San Marcos Department

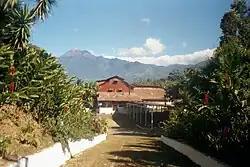
Finca El Platanillo coffee plantation, with the Tajmulco volcano behind

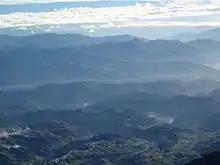
Farming communities below Volcán Tajumulco in San Marcos.

The wide variety of climates within the department resulting from differences in altitude gives rise to a variety of agricultural products. Agricultural products include apples, bananas, barley, beans, cacao, coffee, maize, oats, peaches, plantains, potatoes, rice, sugarcane and wheat. Livestock include cattle, horses and sheep. San Marcos department produces more wool than any other department of Guatemala. It is generally exported to the departments of Quetzaltenango and Totonicapán, where it is processed into finished products. The department produces wooden furniture, with production being concentrated in the Pacific lowlands due to the greater variety of wood available, including cedar, ceiba and tepemixte.